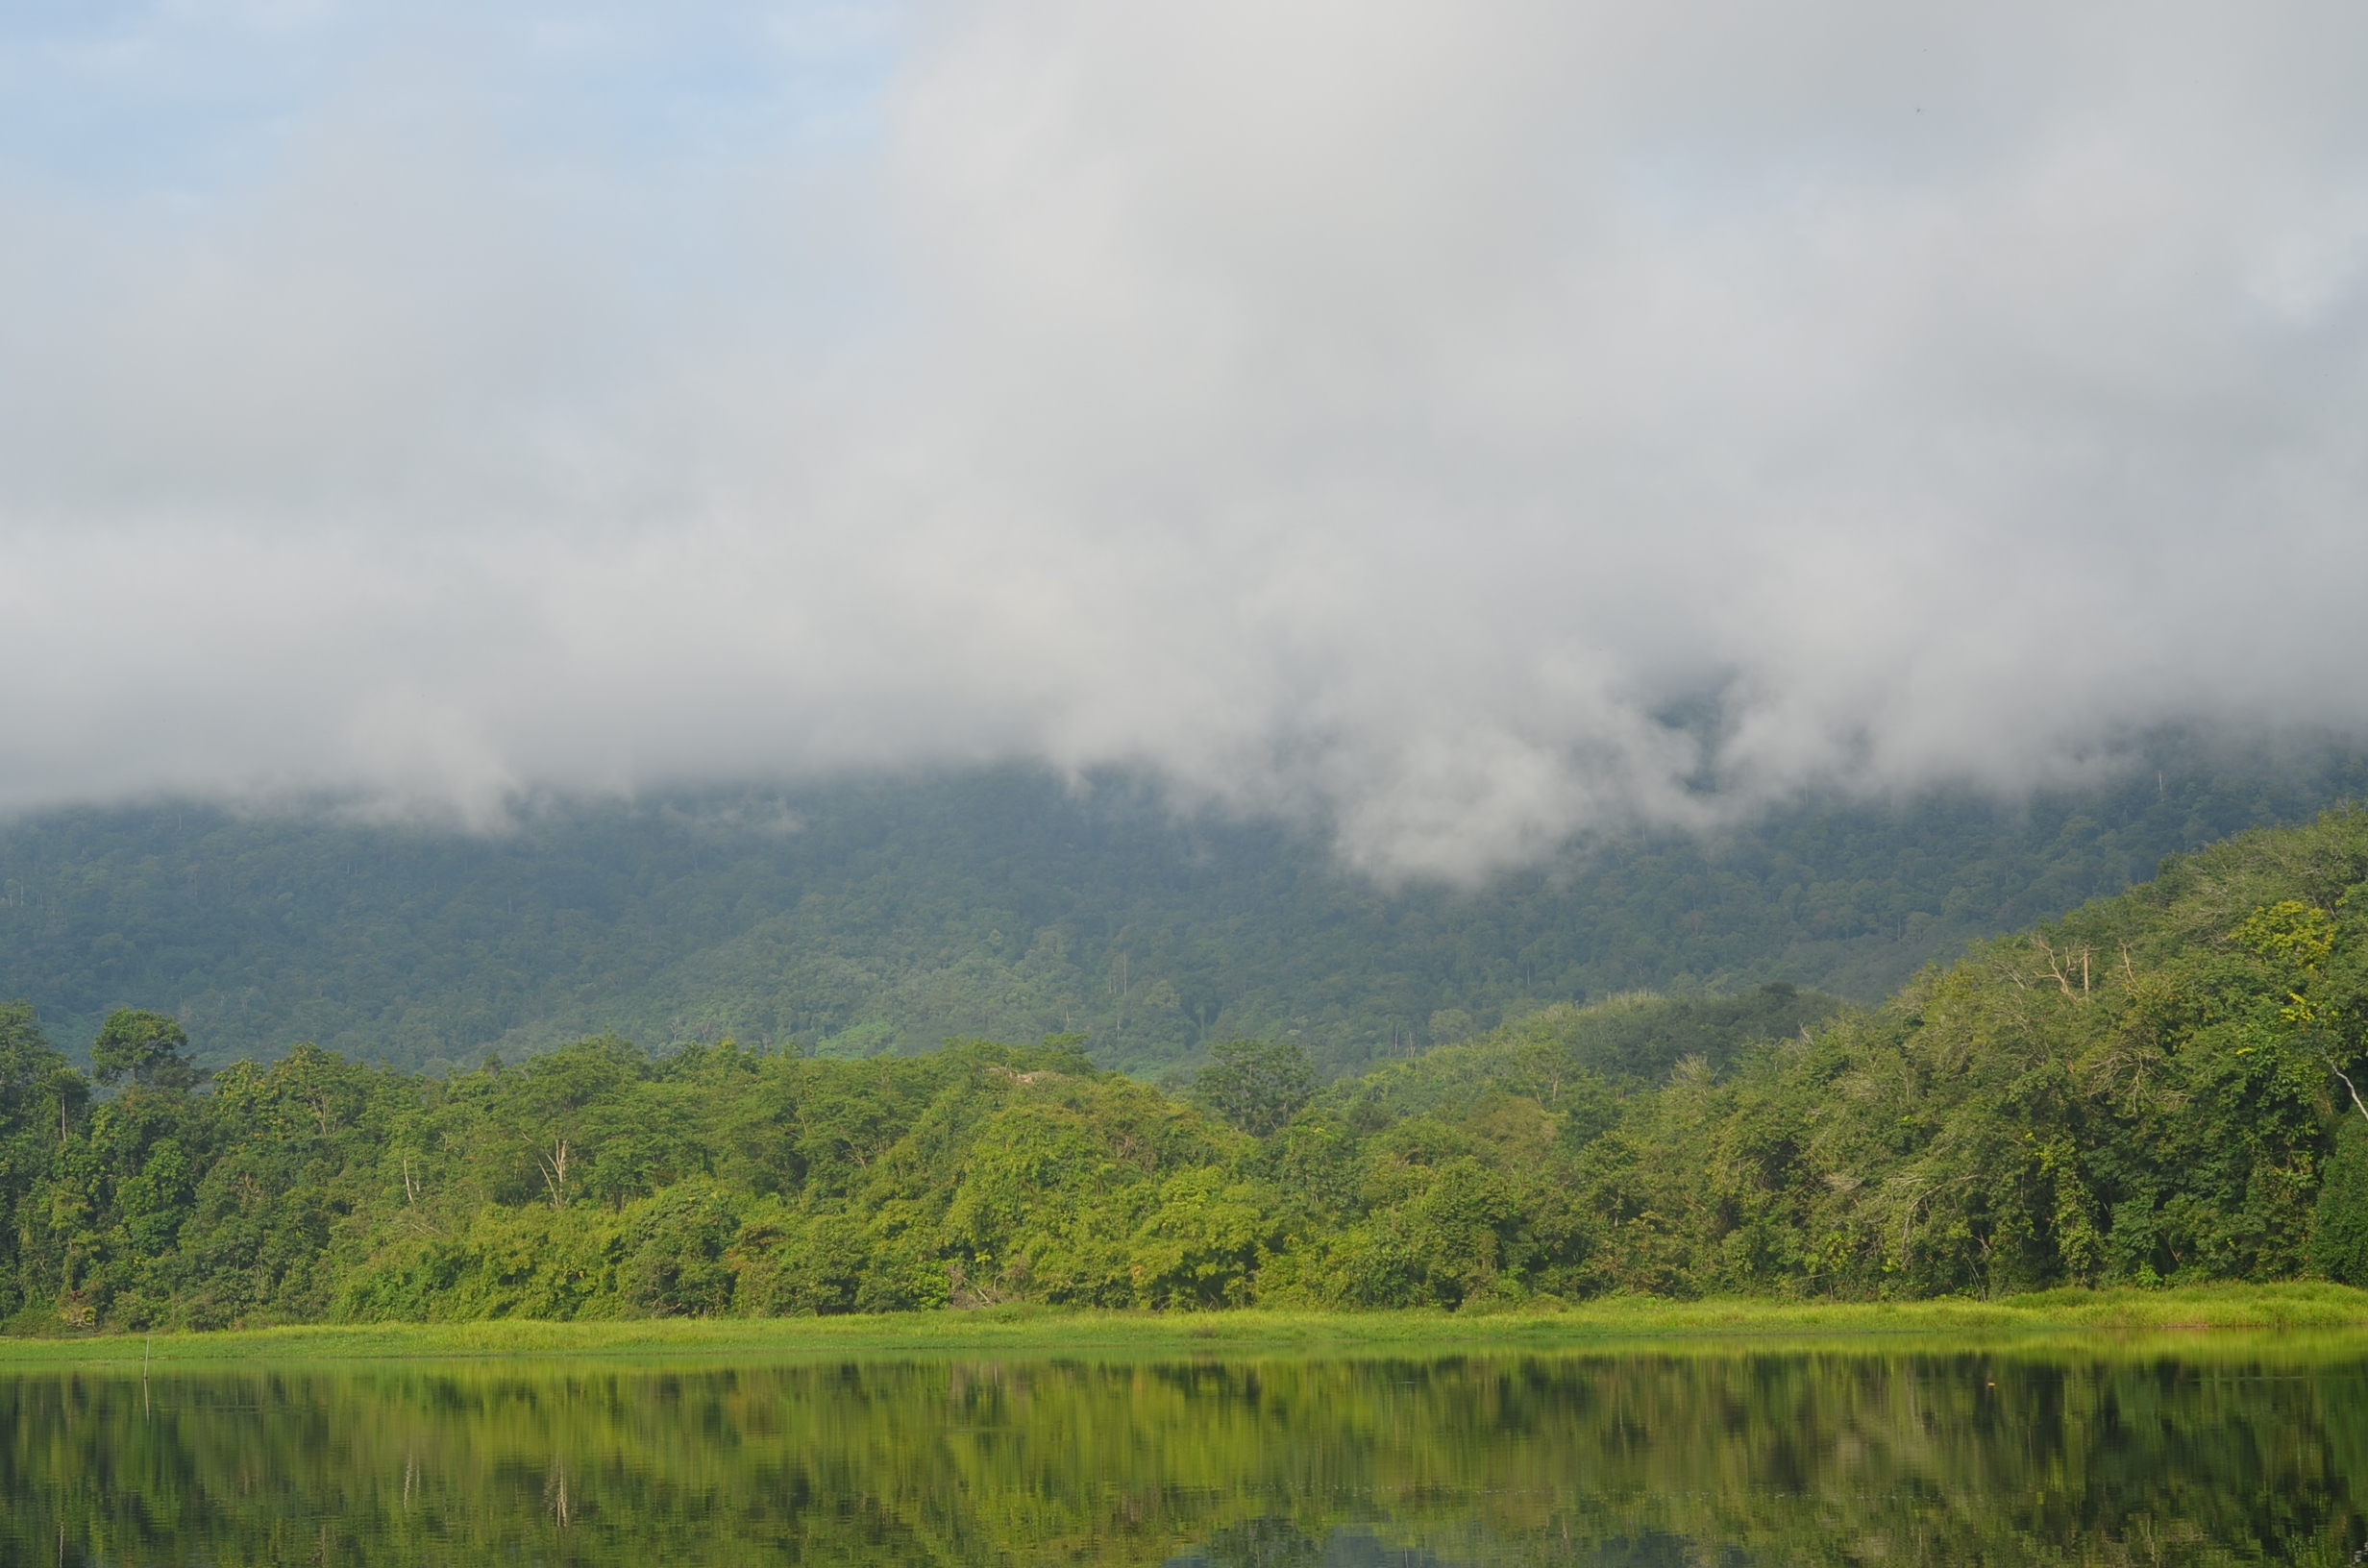
landscape, tree, water, nature, forest, wilderness, mountain, cloud, wood, fog, mist, field, meadow, countryside, morning, hill, valley, mountain range, summer, travel, reflection, scenic, trees, outdoors, daylight, grassland, wetland, plateau, habitat, loch, ecosystem, rural area, landform, natural environment, geographical feature, atmospheric phenomenon, mountainous landforms